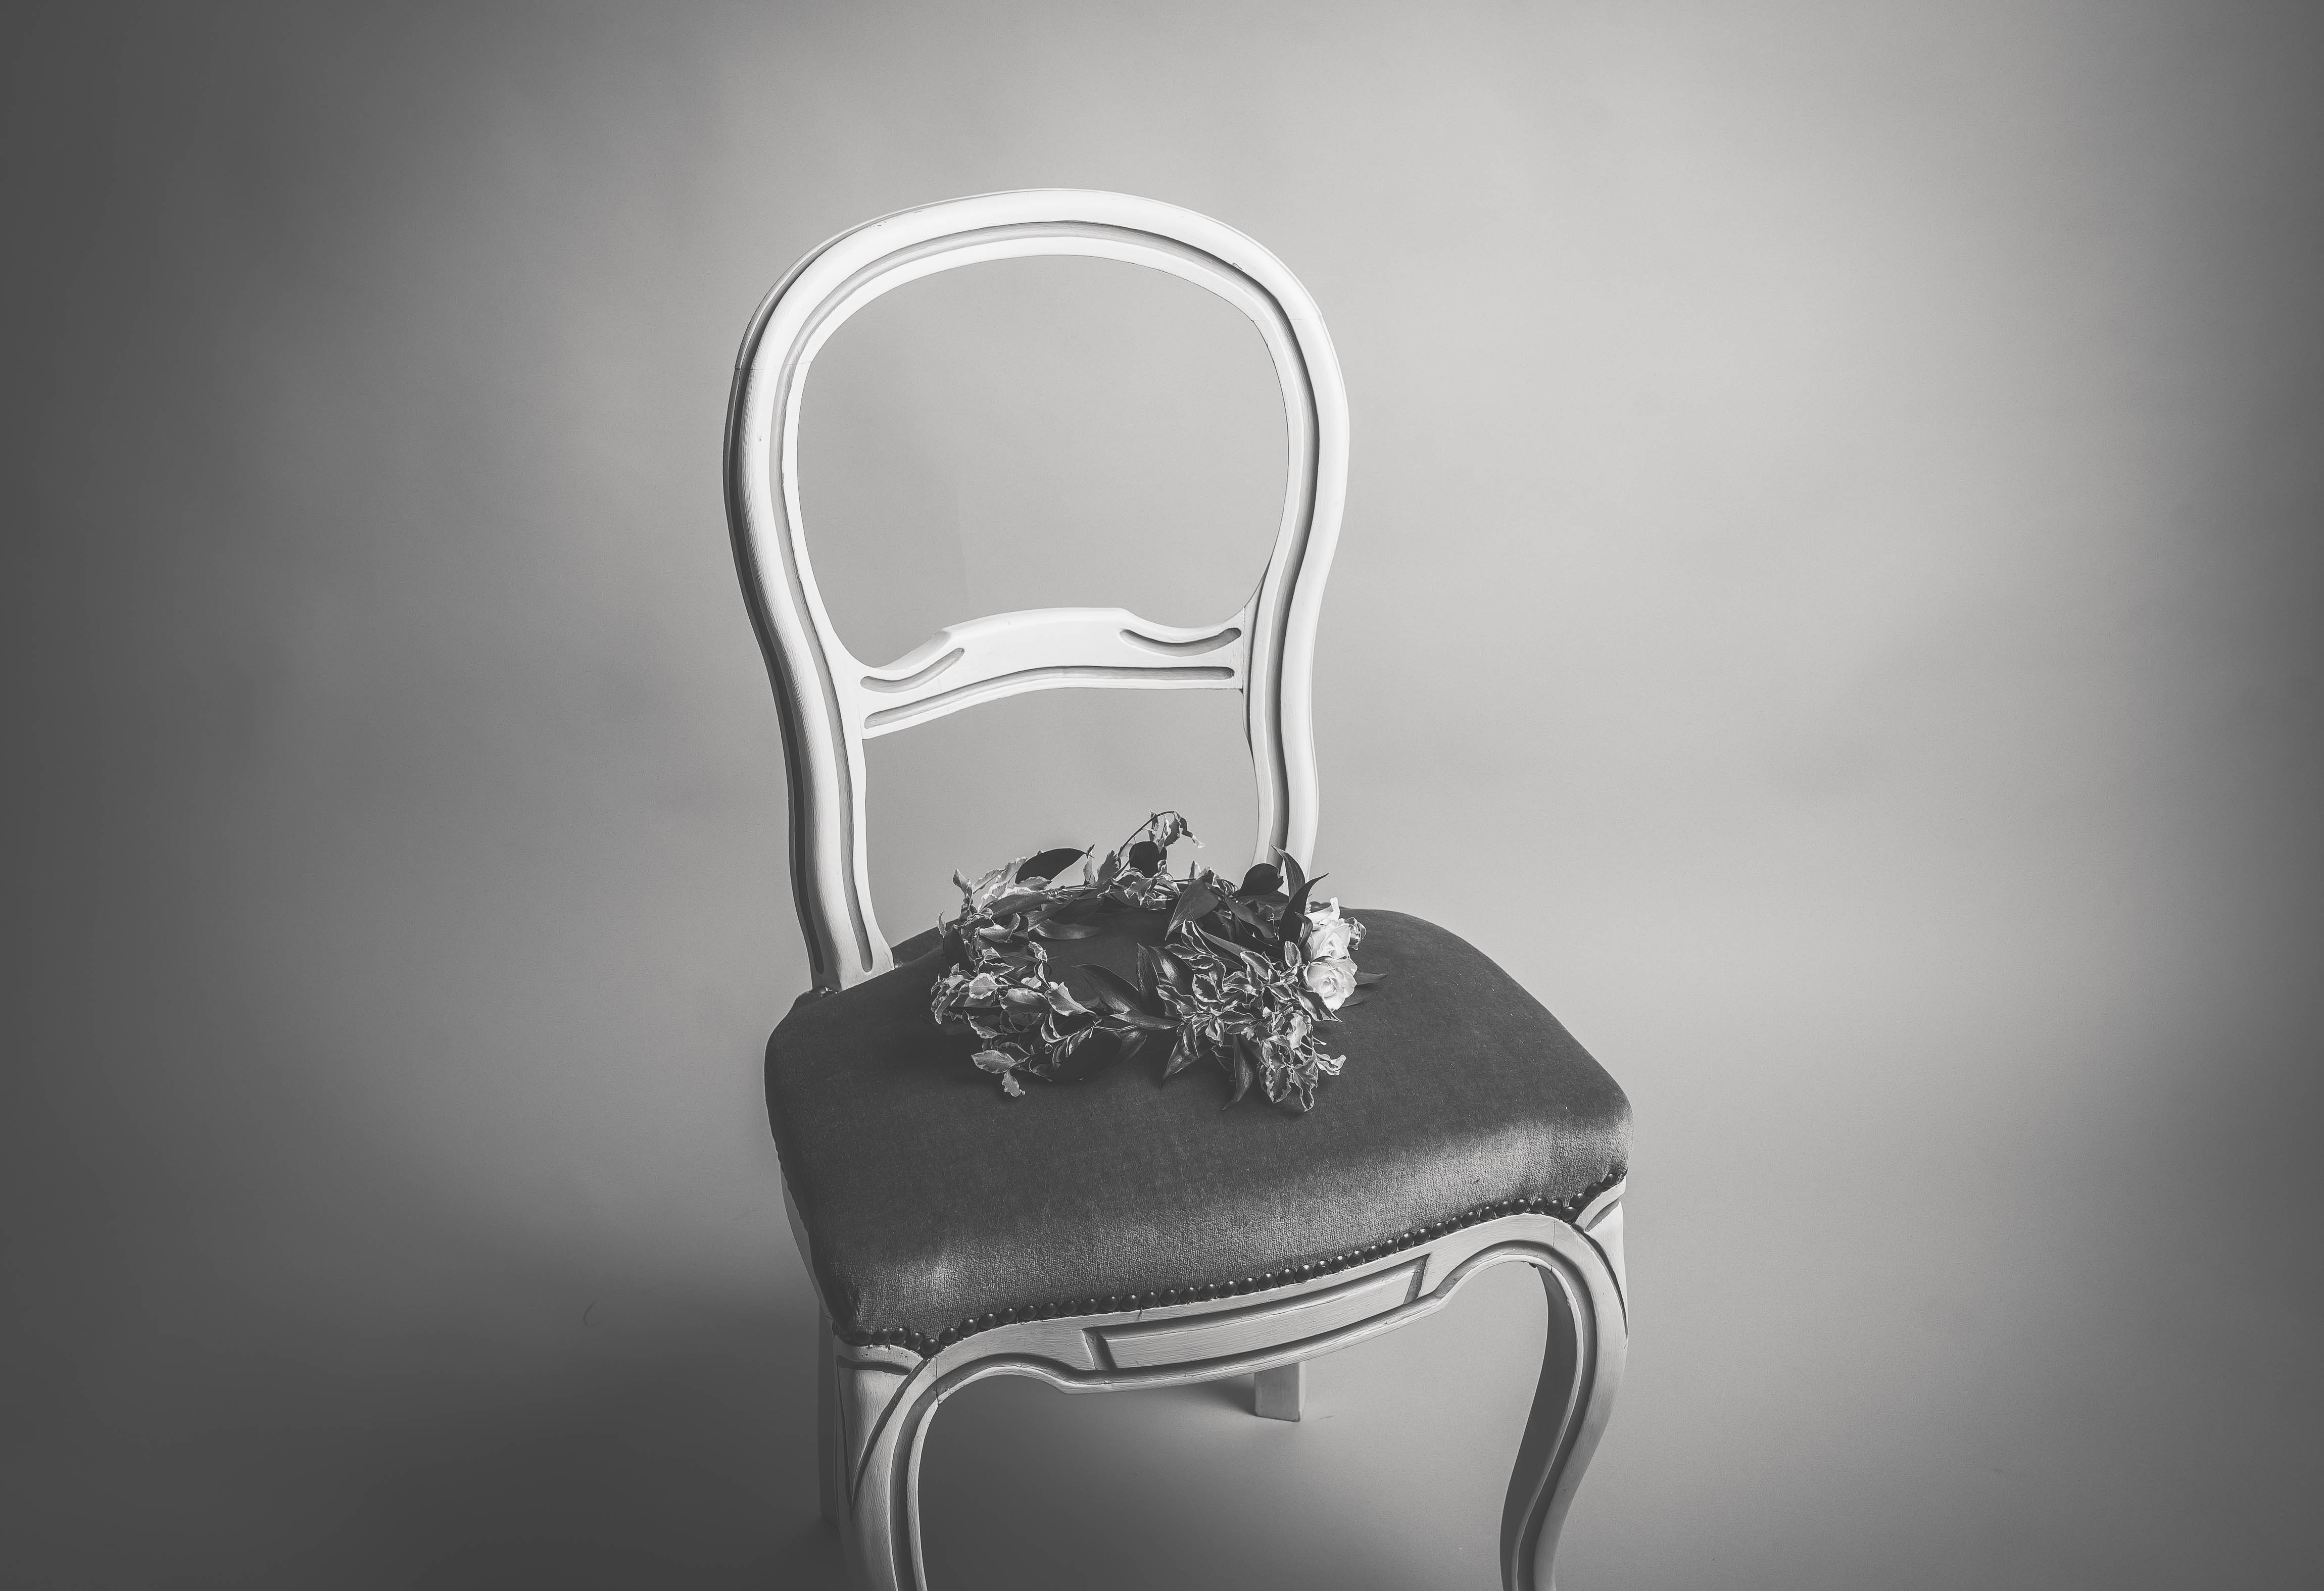
hand, black and white, white, chair, black, furniture, monochrome, handbag, product, footwear, still life photography, monochrome photography, fashion accessory